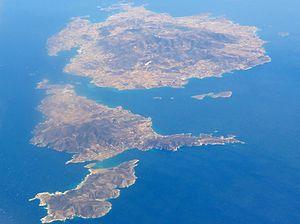
Antiparos est une petite île des Cyclades située à l'ouest de Paros dont elle est séparée par un chenal large de 500 mètres à 1 000 mètres.
Saliagos est un îlot situé entre Paros et Antiparos dans les Cyclades en Grèce.
Despotikó, est un îlot rocheux inhabité situé au sud-ouest d'Antiparos dans l'archipel des Cyclades.
Paros est une île de la mer Égée et un dème de Grèce. Elle se trouve à l'ouest de Naxos dans l'archipel des Cyclades dont elle est la troisième plus grande île par sa superficie ainsi que principal carrefour maritime. Parikiá est la plus grande ville et le port principal de l'île. Ses habitants sont les Pariens.